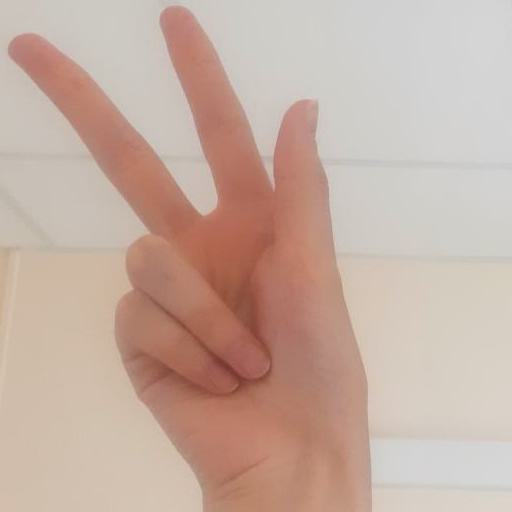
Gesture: three2